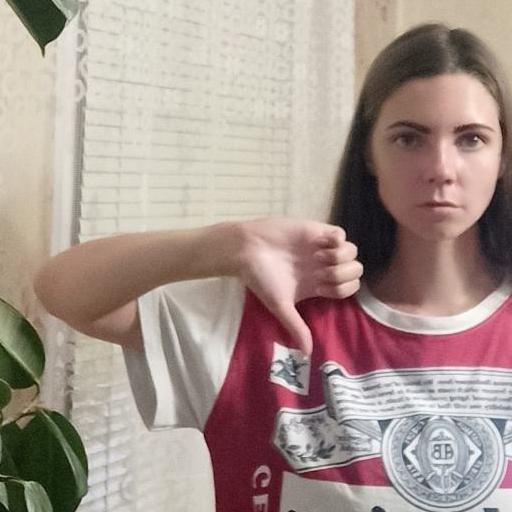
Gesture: dislike